Princess Victoria Melita of Saxe-Coburg and Gotha

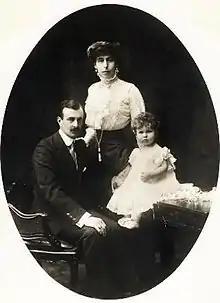
A formal portrait of Grand Duke Kirill Vladimirovich, Grand Duchess Victoria, and their daughter Maria Kirillovna, 1908, Coburg

After Victoria's divorce from Ernest, Grand Duke Kirill, whom she had seen on all her subsequent visits to Russia, was discouraged by his parents from trying to keep a close relationship with her. Grand Duchess Maria Pavlovna told Kirill to keep Victoria as his mistress and marry someone else.